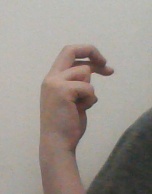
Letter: zay